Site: brandenburg
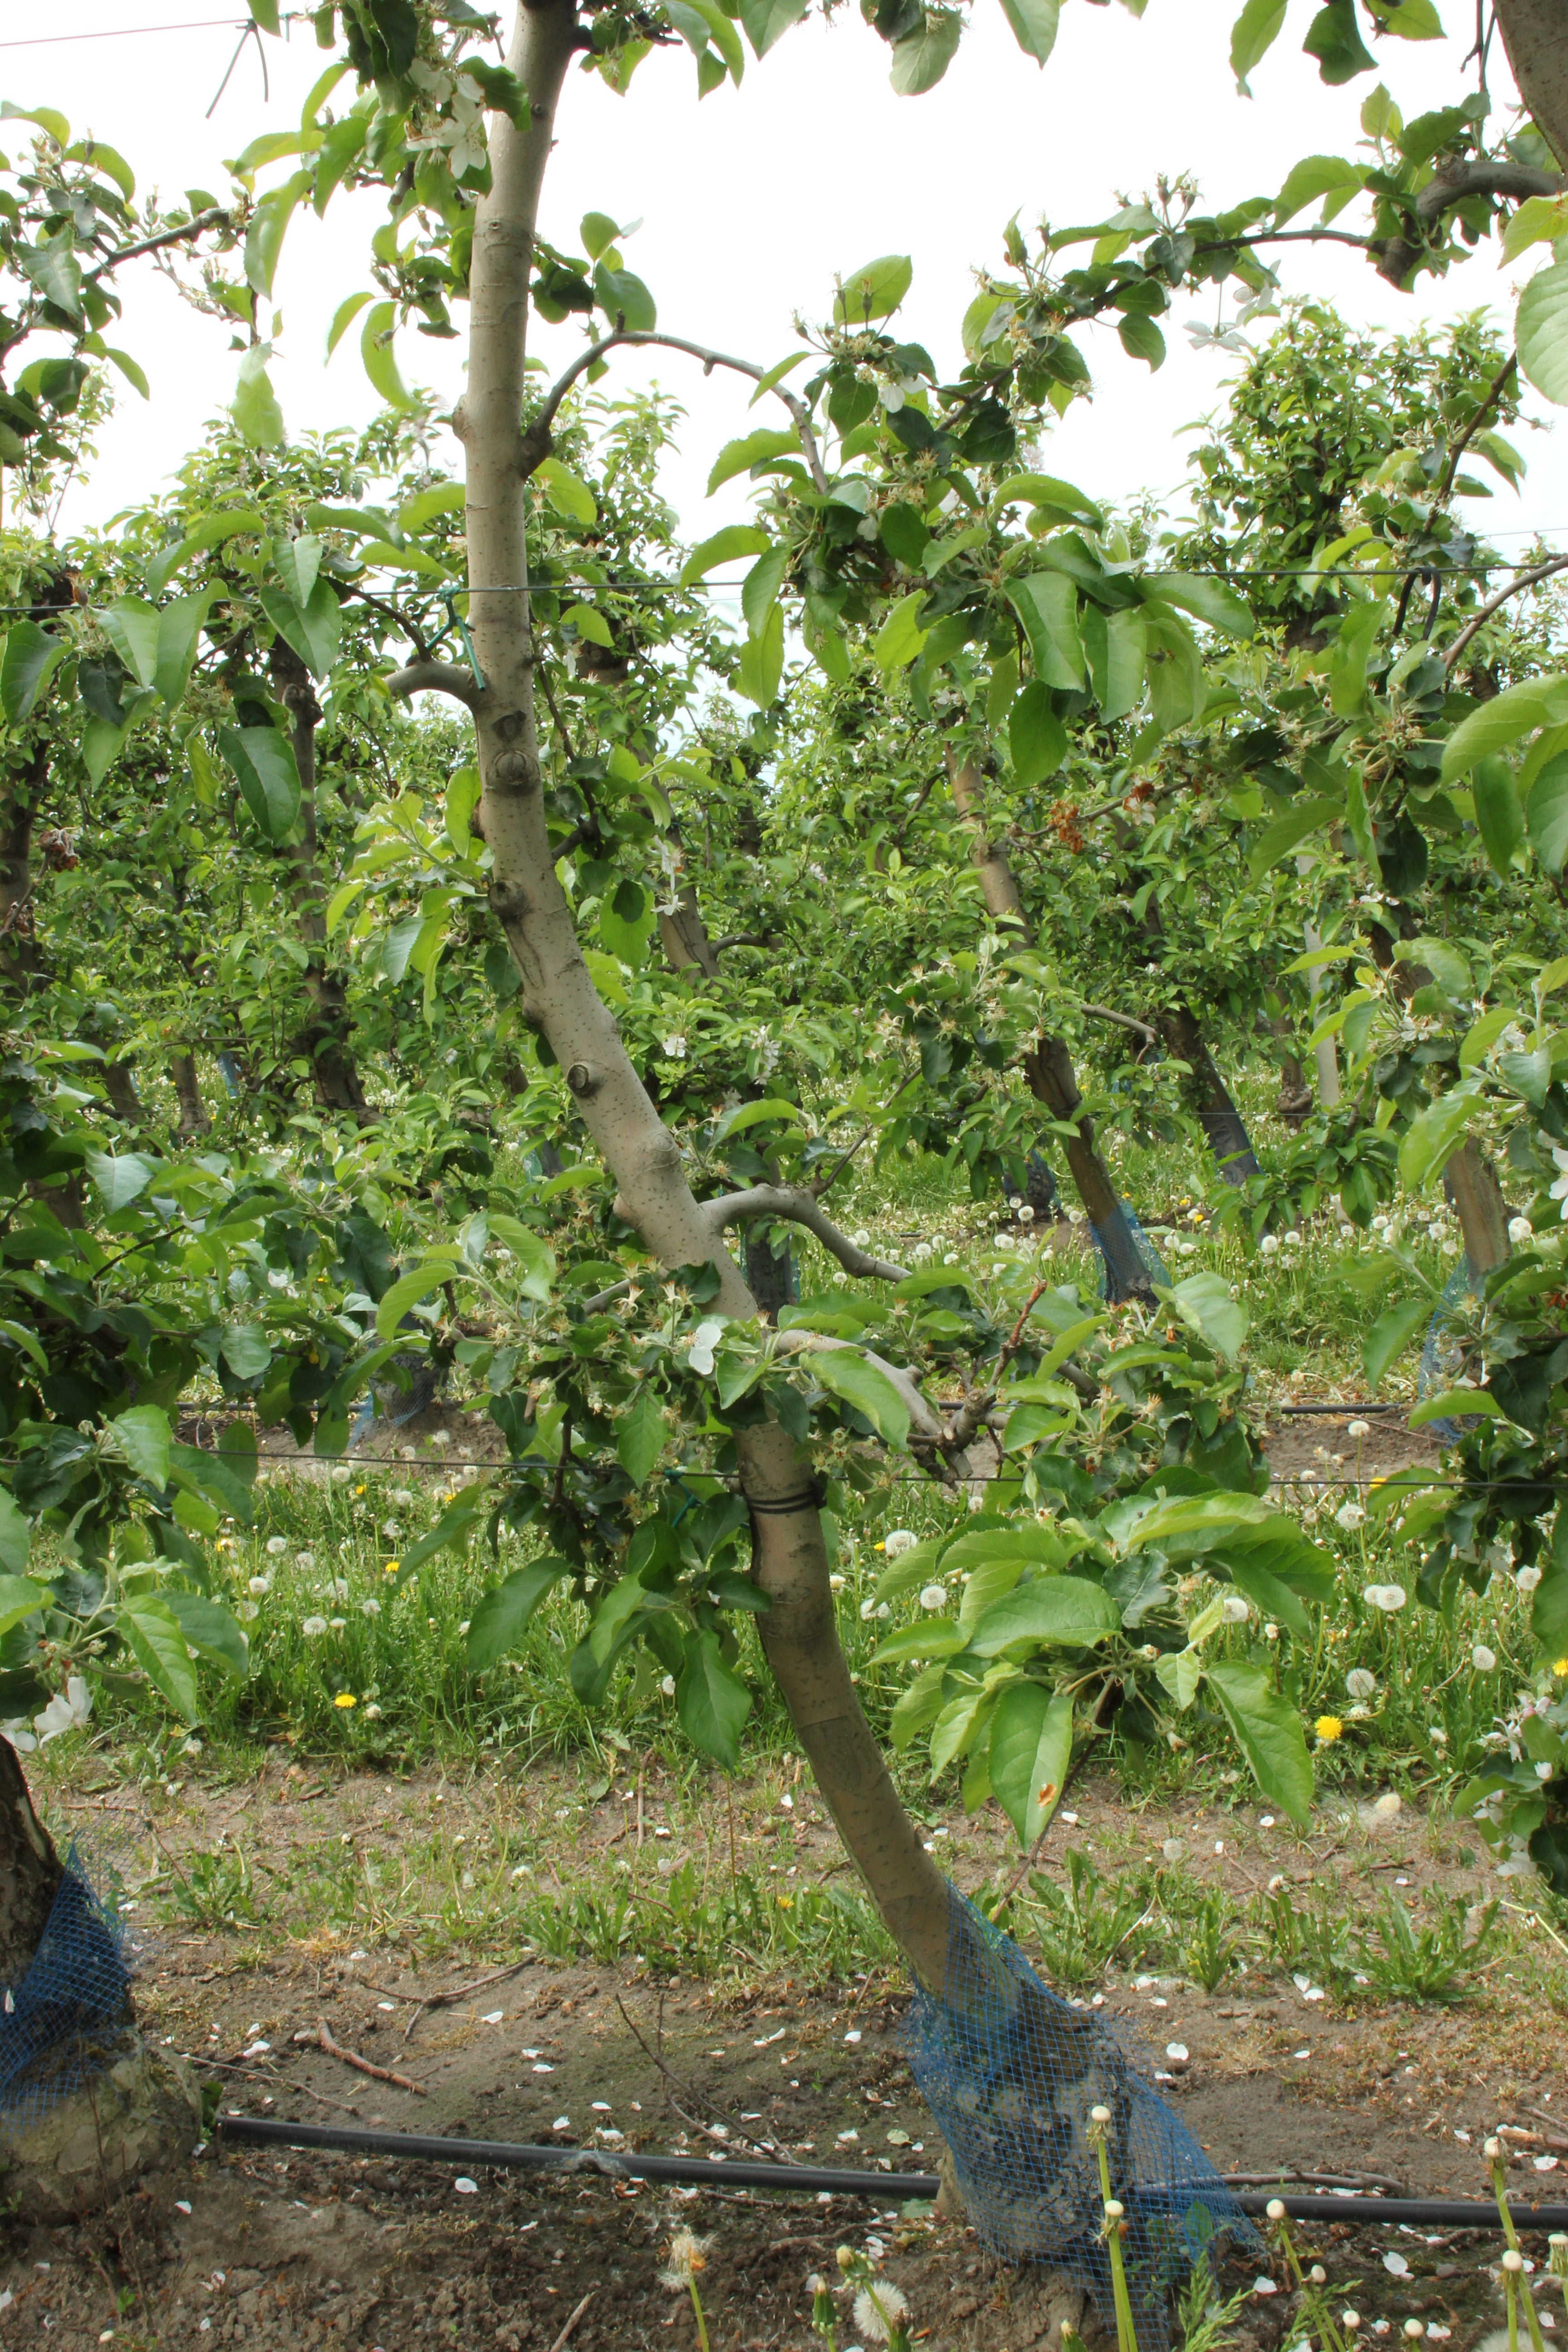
Growth stage (BBCH 67): Flowering